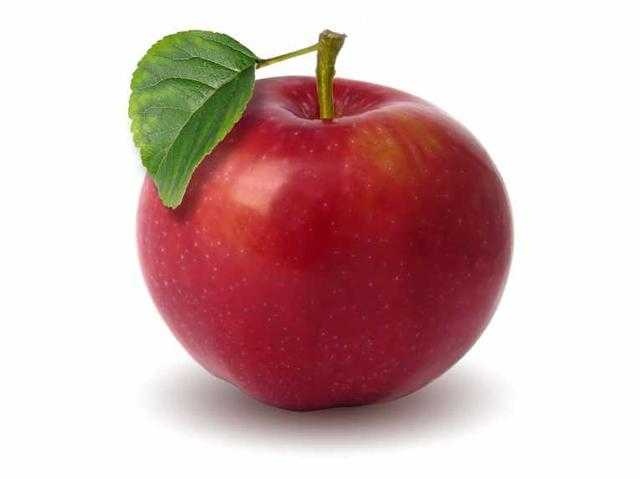
Label: Apple